Question: Please indicate a possible affordance area of the frisbee that can be used for catching
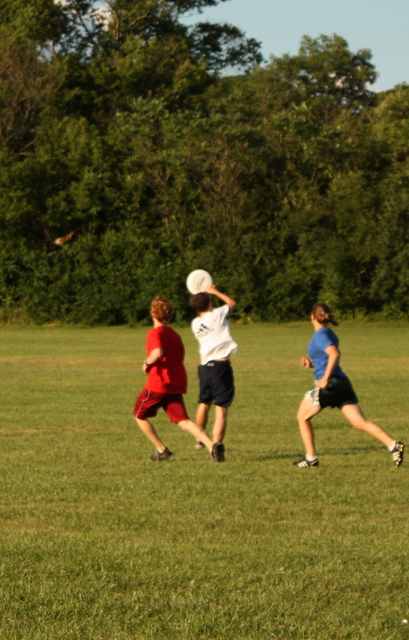
Answer: [176.229, 263.459, 220.741, 304.361]